Visa requirements for Australian citizens

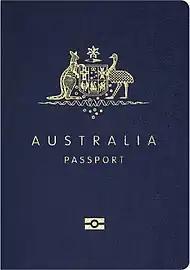
An Australian passport

Visa requirements for Australian passport holders are administrative entry restrictions by the authorities of other states placed on citizens of Australia entering with an Australian passport.